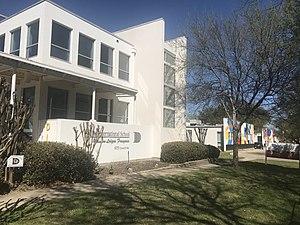
Dallas International School est un établissement d'enseignement français à l'étranger, créé en 1984, et situé à Dallas dans l'État du Texas aux États-Unis. Il propose un enseignement plurilingue et interculturel à quelque 800 élèves, de la toute petite section de la maternelle à la terminale, et fait partie, depuis 1991, du réseau mlfmonde de la Mission laïque française.